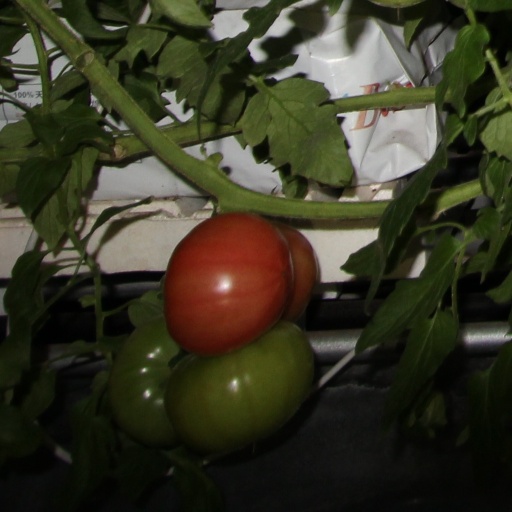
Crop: tomato